Trinity Methodist Episcopal Church (Chattanooga, Tennessee)

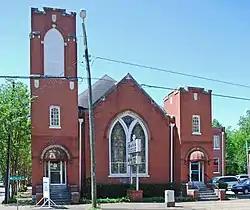

Trinity Methodist Episcopal Church (also known as Tucker Baptist Church) was a historic church on McCallie Avenue in Chattanooga, Tennessee.